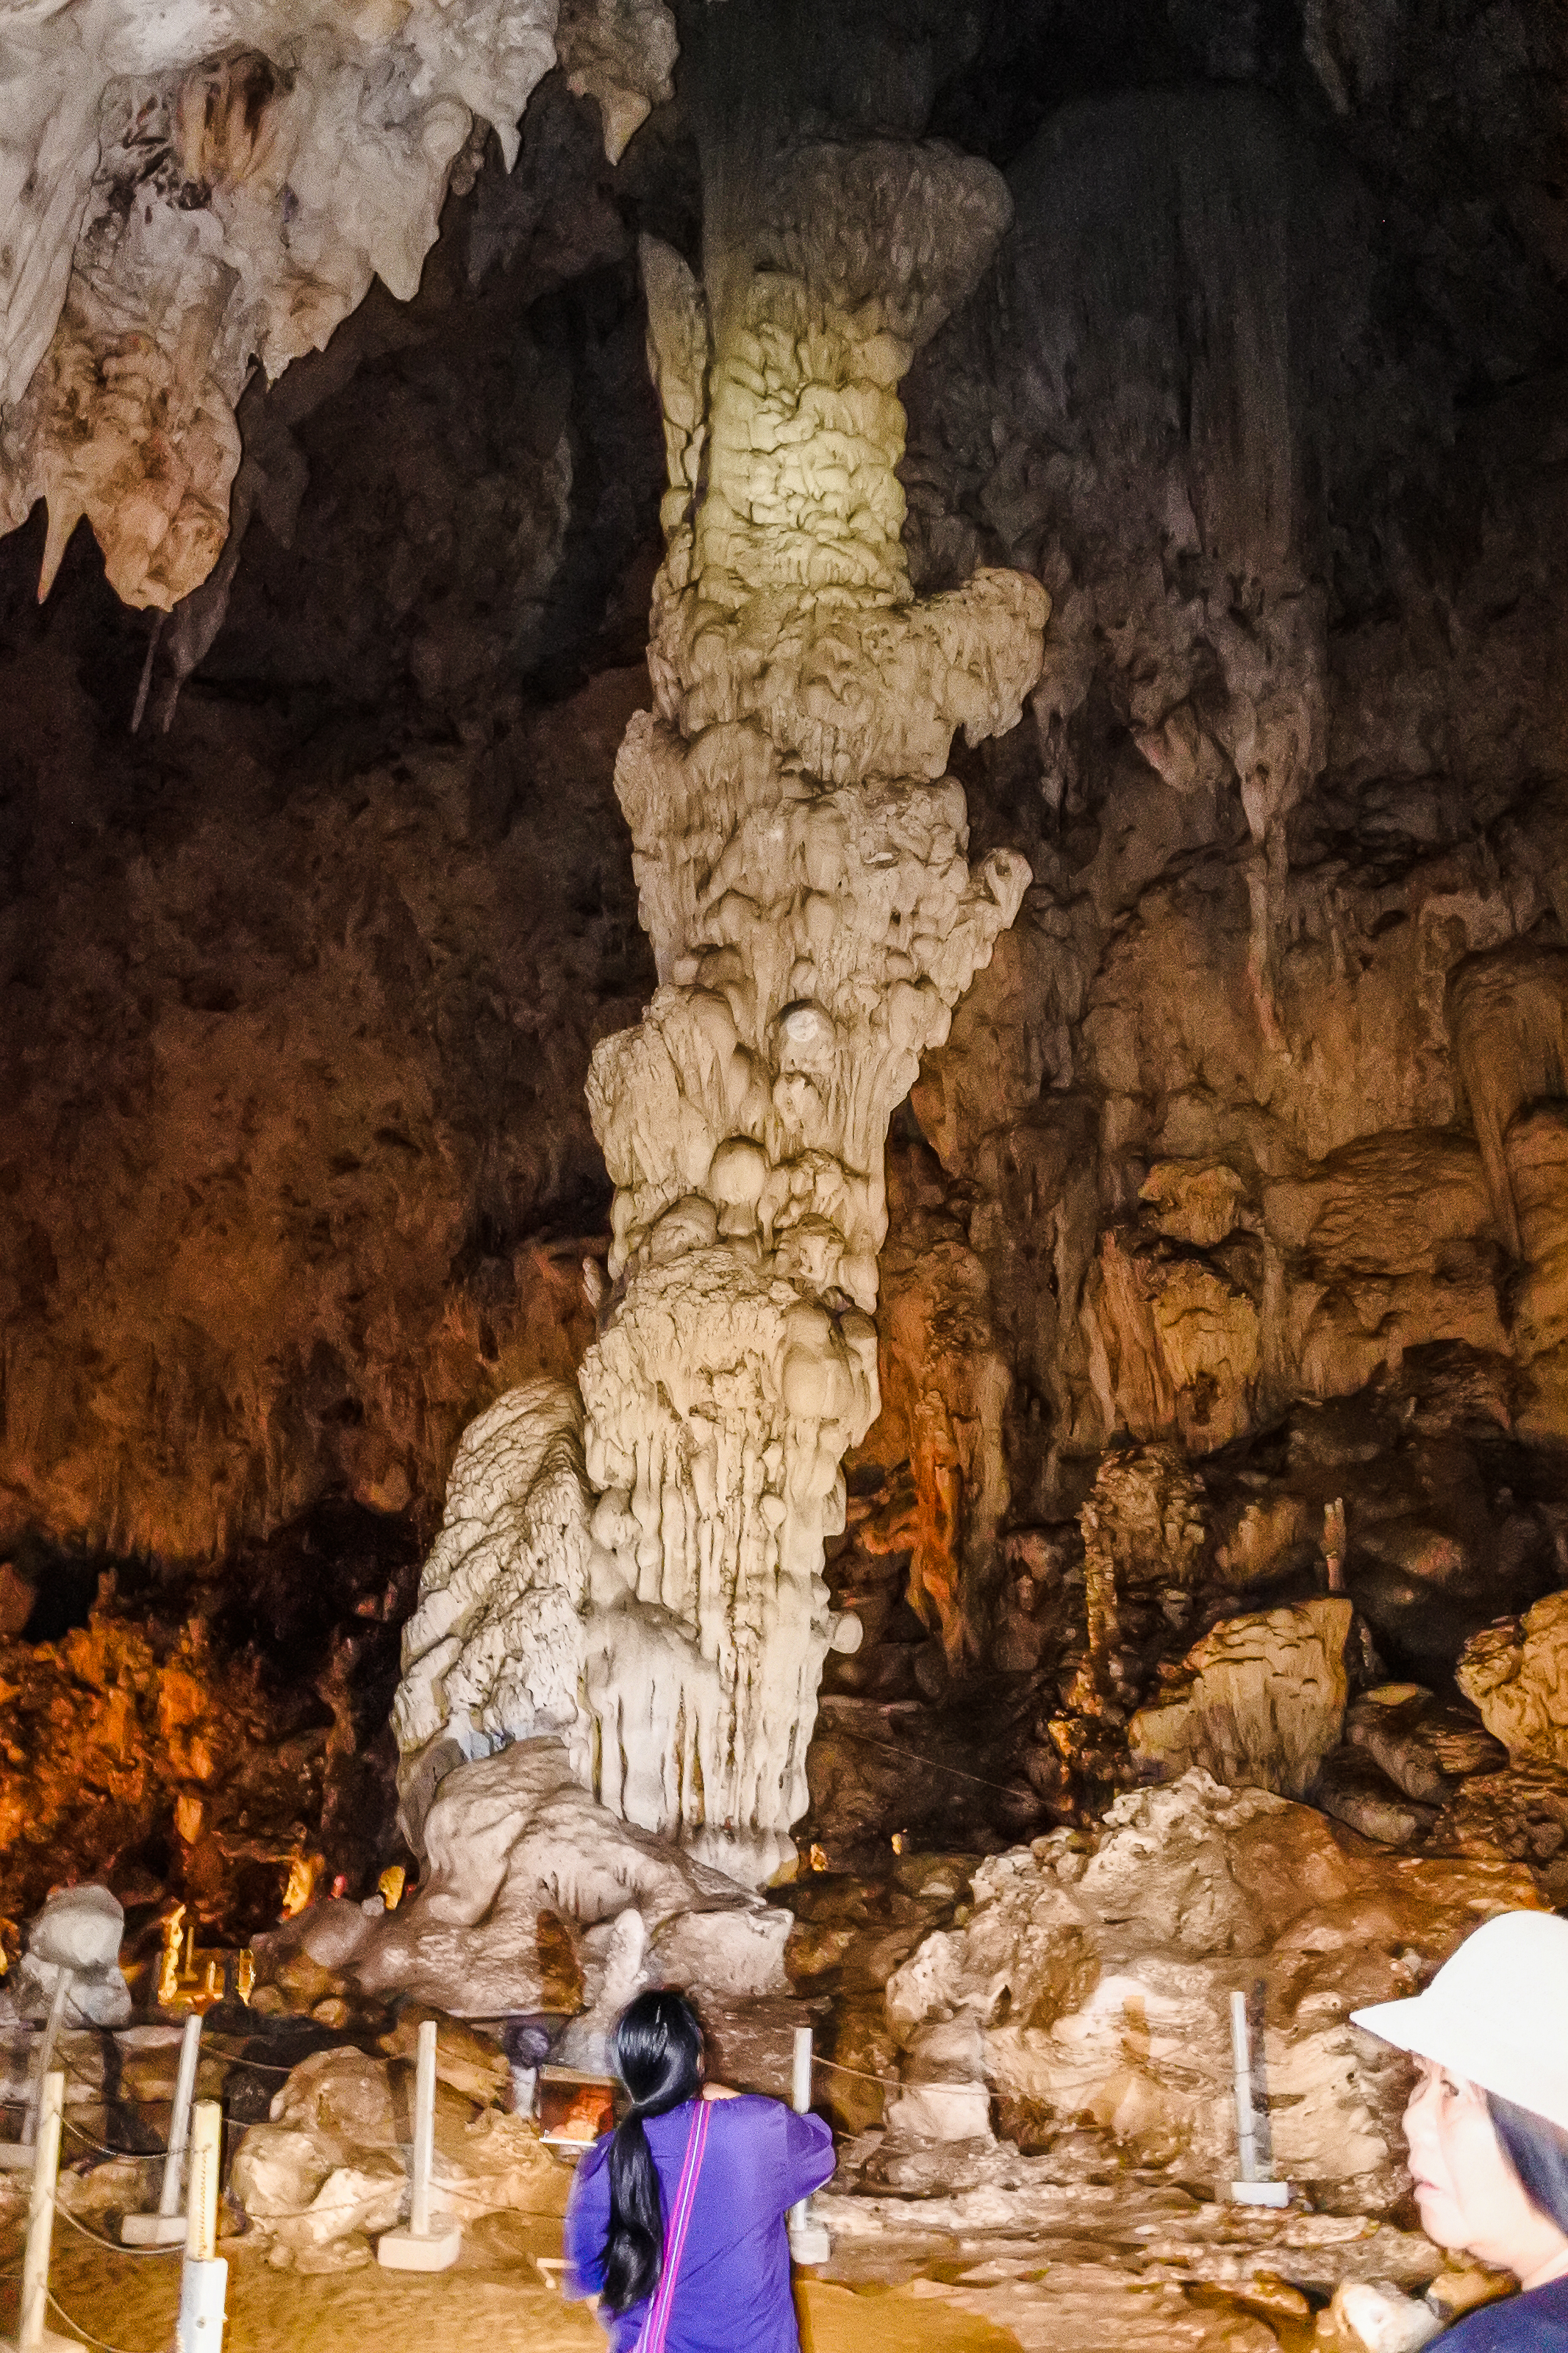
lod, tourism, geology, inside, scenic, sun, interior, lot, rock, amazing, beautiful, mountain, limestone, tham, walking, thailand, dark, pai, cave, famous, green, natural, nature, asia, stalagmite, people, water, lifestyle, stone, adventure, mae hong son, outdoor, attraction, light, underground, background, person, stalactite, backpack, fish, sunset, silhouette, river, travel, landscape, formation, speleothem, geological phenomenon, coastal and oceanic landforms, caving, narrows, erosion